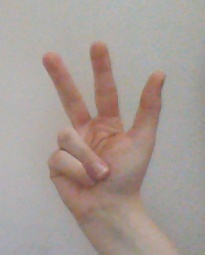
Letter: al